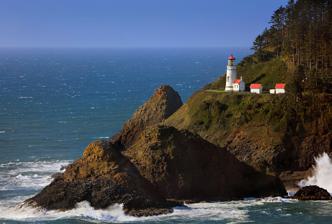
Building: Heceta Head Light
Country: Unknown
Year built: 1893
Lighthouse in Oregon, United States Lighthouse Heceta Head Light View of Heceta Head Light showing Heceta Head Location Heceta Head , Florence, Oregon Coordinates 44°08′15″N 124°07′40″W / 44.13737°N 124.127835°W / 44.13737; -124.127835 Tower Constructed 1892 Foundation Natural/emplaced Construction Brick/stuccoed Automated 1963 Height 56 feet (17 m) Shape Conical attached to workroom Heritage National Register of Historic Places listed place Light First lit 1894 Focal height 205 feet (62 m) Lens First order Fresnel lens Range 21 nautical miles (39 km; 24 mi) Characteristic Flash white, 10 seconds Heceta Head Lighthouse and Keepers Quarters U.S. National Register of Historic Places Nearest city Florence, Oregon Area 3.5 acres (1.4 ha) Built by United States Coast Guard NRHP reference No. 78002296 Added to NRHP November 28, 1978 Heceta Head Light is a lighthouse on the Oregon Coast 13 miles (21 km) north of Florence , and 13 miles (21 km) south of Yachats in the United States. It is located at Heceta Head Lighthouse State Scenic Viewpoint , a state park, midway up a 205-foot-tall (62 m) headland. Built in 1894, the 56-foot (17 m)-tall lighthouse shines a beam visible for 21 nautical miles (39 kilometres; 24 miles), making it the strongest light on the Oregon Coast. The light is maintained by the Oregon Parks and Recreation Department (OPRD), while the assistant lighthouse keepers' house, operated as a bed-and-breakfast inn, is maintained by the U.S. Forest Service . The lighthouse is 2 miles (3 km) from Sea Lion Caves . History and construction Closeup view of the Heceta Head Light tower Heceta Head is named after the Spanish explorer Bruno de Heceta , who explored the Pacific Northwest during the late 18th century. Before him, Heceta Head was a spot of frequent fishing and hunting by the American Indian tribes that populated the area. Heceta Head is part of the Siuslaw traditional lands, known in their language as ɫtúwɪs . They hunted sea lions in the area and gathered sea bird eggs from the offshore rocks. It was also the site of a legend—the Animal People built a great stone wall, which is now the cliffs, and tricked the Grizzly Bear brothers to their deaths there. In 1888, white settlers moved into the area and claimed 164 acres (66 ha) of the surrounding land. That same year, the United States Lighthouse Service approved the building of the lighthouse, and the government bought 19 acres (7.7 ha), out of the 164 acres (66 ha) previously purchased, for the lighthouse structures. The lightkeepers' houses, circa 1900. The house on the left was razed in 1940. Aerial view, 1954 In 1892, a crew of 56 began construction on the site. Because of the site's seclusion, building materials were either shipped in, if the weather and tide permitted, or brought from Florence by wagon , the latter usually taking four to five hours. Stones were brought from the Clackamas River and bricks came from San Francisco . The lens system was made by Chance Brothers and used a Fresnel lens that would continue operating into the 21st century. Completed in August 1893, the entire project cost $80,000 and consisted of: The lighthouse Houses for the head lightkeeper, the two assistant lightkeepers and their families A barn Two kerosene oil storage buildings—if one had caught fire, there was a secondary source Heceta Head Light and Keepers Quarters was placed on the National Register of Historic Places in 1978 for its architectural and engineering significance. The site originally included several other buildings—farm buildings and the single-family head lighthouse keeper's house, which was demolished in 1940, and was very similar in size and design to the remaining house. After electricity was installed in the lighthouse buildings, the position of head lighthouse keeper was no longer needed. The lighthouse keeper's house was sold for $10, and dismantled for its lumber, which was used to build Alpha Bit bookstore-cafe in Mapleton , which would still be there into the 21st century. The remaining keepers' house was a duplex that housed the first and second assistant lighthouse keepers and their families. After the light was automated in 1963, the last keepers moved away, and the remaining house was leased to Lane Community College in 1970 by the U.S. Forest Service, which had taken over management of the building. The porch of the Queen Anne –style house underwent restoration in 1981. Restoring the lighthouse, February 2012 The Heceta Head Lighthouse closed to the public in August 2011 for restoration and repairs. Under the supervision of OPRD preservation architect Sue Licht, a team of more than 100 subcontractors and craftsmen, the majority of whom were from Oregon, removed cement stucco that had sealed in moisture so that the lighthouse could air out in the damp coastal environment. They also replaced and restored the tower's historic metalwork and masonry, installed new windows, and repaired the lens' rotating mechanism. The interior and exterior of the lighthouse were repainted and the original wood floor of the workroom was uncovered and reconditioned. The lighthouse has been returned as much as possible to the way it would have looked in 1894. When restoration work was completed, it was reopened after being closed for two years, on June 8, 2013. That day the OPRD welcomed a group of nearly 100 supporters to Heceta Head State Scenic Viewpoint to celebrate the reopening. See also List of lighthouses in Oregon List of Oregon state parks References